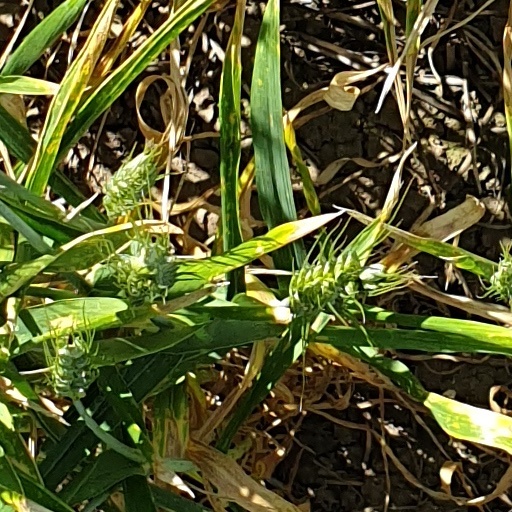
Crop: wheat